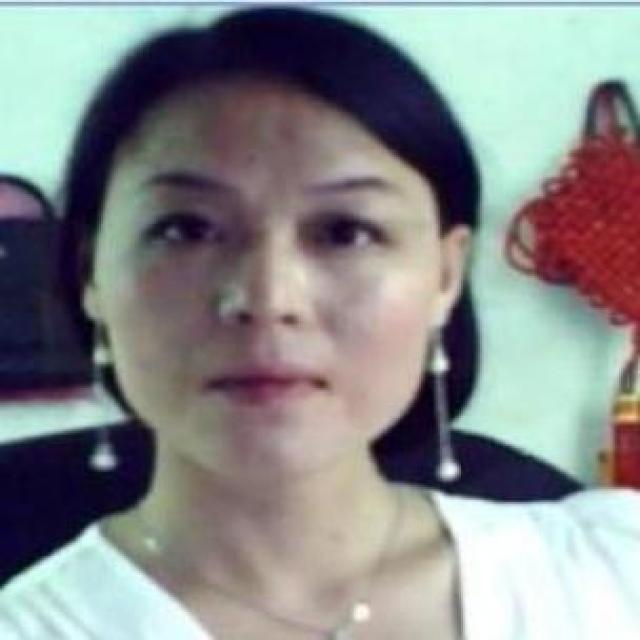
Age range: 21-44